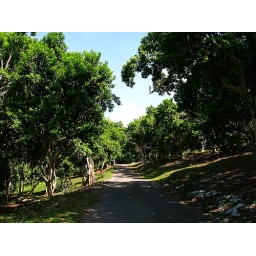
The road to the great house at Prospect Plantation in Ocho Rios.